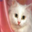
Label: cat